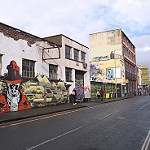
Scene: Outdoor